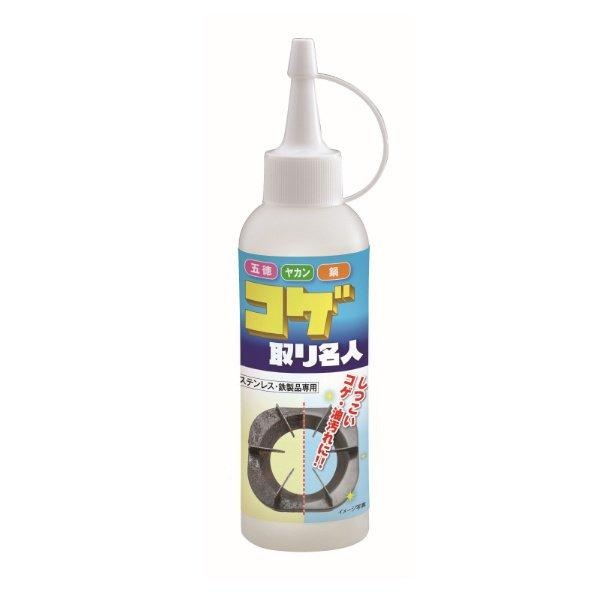
コゲ取り 掃除 五徳 鍋 やかん キッチン用品 焼き網 鉄板 ステンレス製品 鉄製品 焦げ こげ 取る 研磨剤未使用 傷防止 キズ防止 日本製 国産 【納期A】【toh-344657】
■特長 ・お掃除が大変な五徳の汚れや鍋ややかんのコゲなどクリーナーが溶かして落とします。 ・研磨剤が入ってないので傷を付ける心配もなく新品のように甦ります。 ・液体なので細かい隙間にも入り込み、ゴシゴシ洗ってもなかなか取れなった網のコゲもピカピカになります。 ■サイズ 幅4.5×奥行4.5×高さ17cm ■素材 水酸化ナトリウム（4.0％）、浸透剤（アルコール系溶剤）、補助剤、増粘剤 ■容量 150ml ■備考 ・使えるもの：五徳、やかん、鍋、焼き網、鉄板など、ステンレス及び鉄製品 ・使えないもの：アルミ、銅、真鍮等の金属製品、ガラス（IHトップ面など）、表面加工品（フッ素加工など）、ゴム、シリコン、プラスチック等の樹脂製品、ホーロー・天然石、木製品、繊維製品等の吸水性素材、塗装されたもの ■生産国 日本製
Brand: クラスアップ(株)
Category: Home & Garden > Household Supplies > Household Cleaning Supplies > Household Cleaning Products > Dishwasher Cleaners > Grease Removers